Moulin de Rouvres

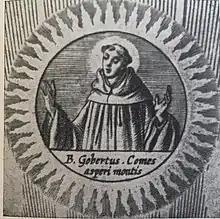
Gobert d'Aspremont (1187–1263), first knight mentioned as lord of the Rouvres mill

The first records of the Rouvres mill date back to the 13th century, at a time when manmade ponds and mills were becoming widespread in Lorraine. Downstream from the mill, a second pond, Darmont, was also used for fish farming and milling. These constructions were linked to the establishment of religious communities and abbeys. In Rouvres-en-Woëvre, Benedictine presence was proven in 962, when Bishop Wigfrid of Verdun decided to replace the community of Saint-Saturnin with that of Saint-Paul. A document from 972 mentions that this congregation drew income from the commune of Rouvres for the church and two mansus. However, the presence of the Benedictine abbey of Rosa, occupied by monks of Saint Paul, was recorded in 1144. In a document dated 1230, Gobert d'Aspremont first acknowledged the monks' ownership of the pond below the abbey and overlooking the mill.